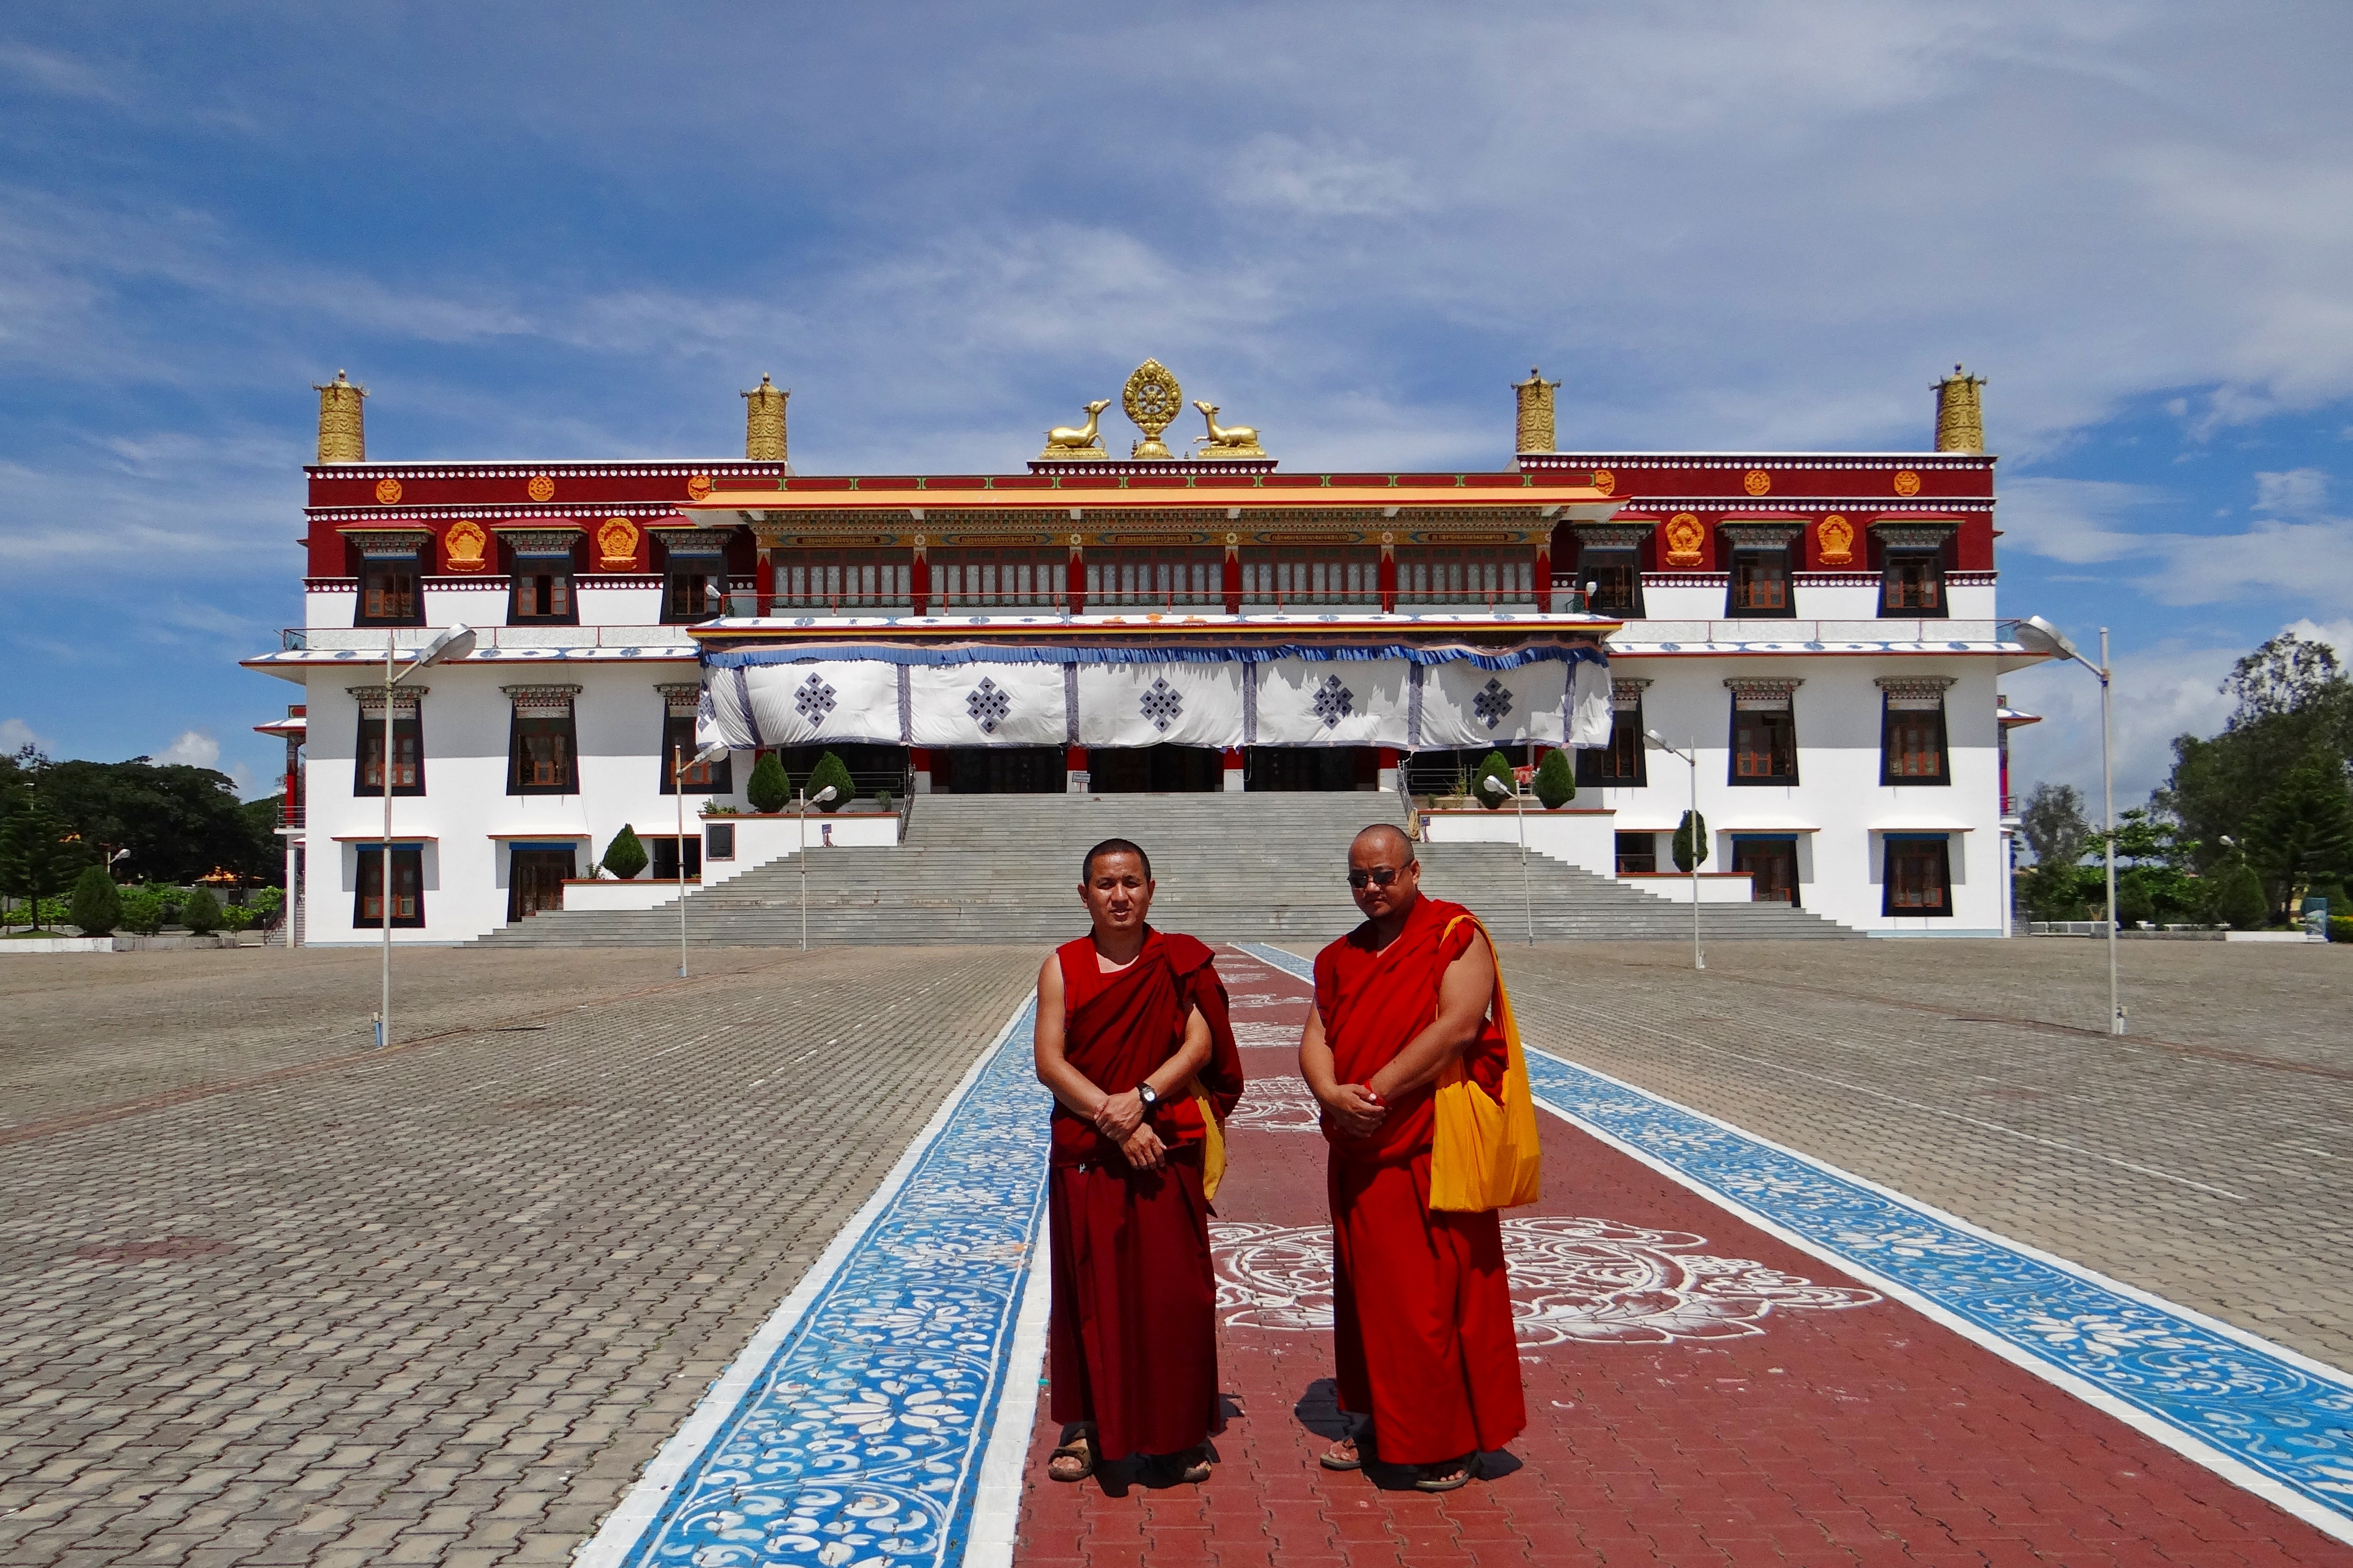
building, palace, vacation, travel, buddhism, landmark, tourism, place of worship, religious, gold, temple, monastery, shrine, buddha, india, monks, karnataka, tours, mundgod, mini tibet, tibetan settlement, drepung gomang monastery